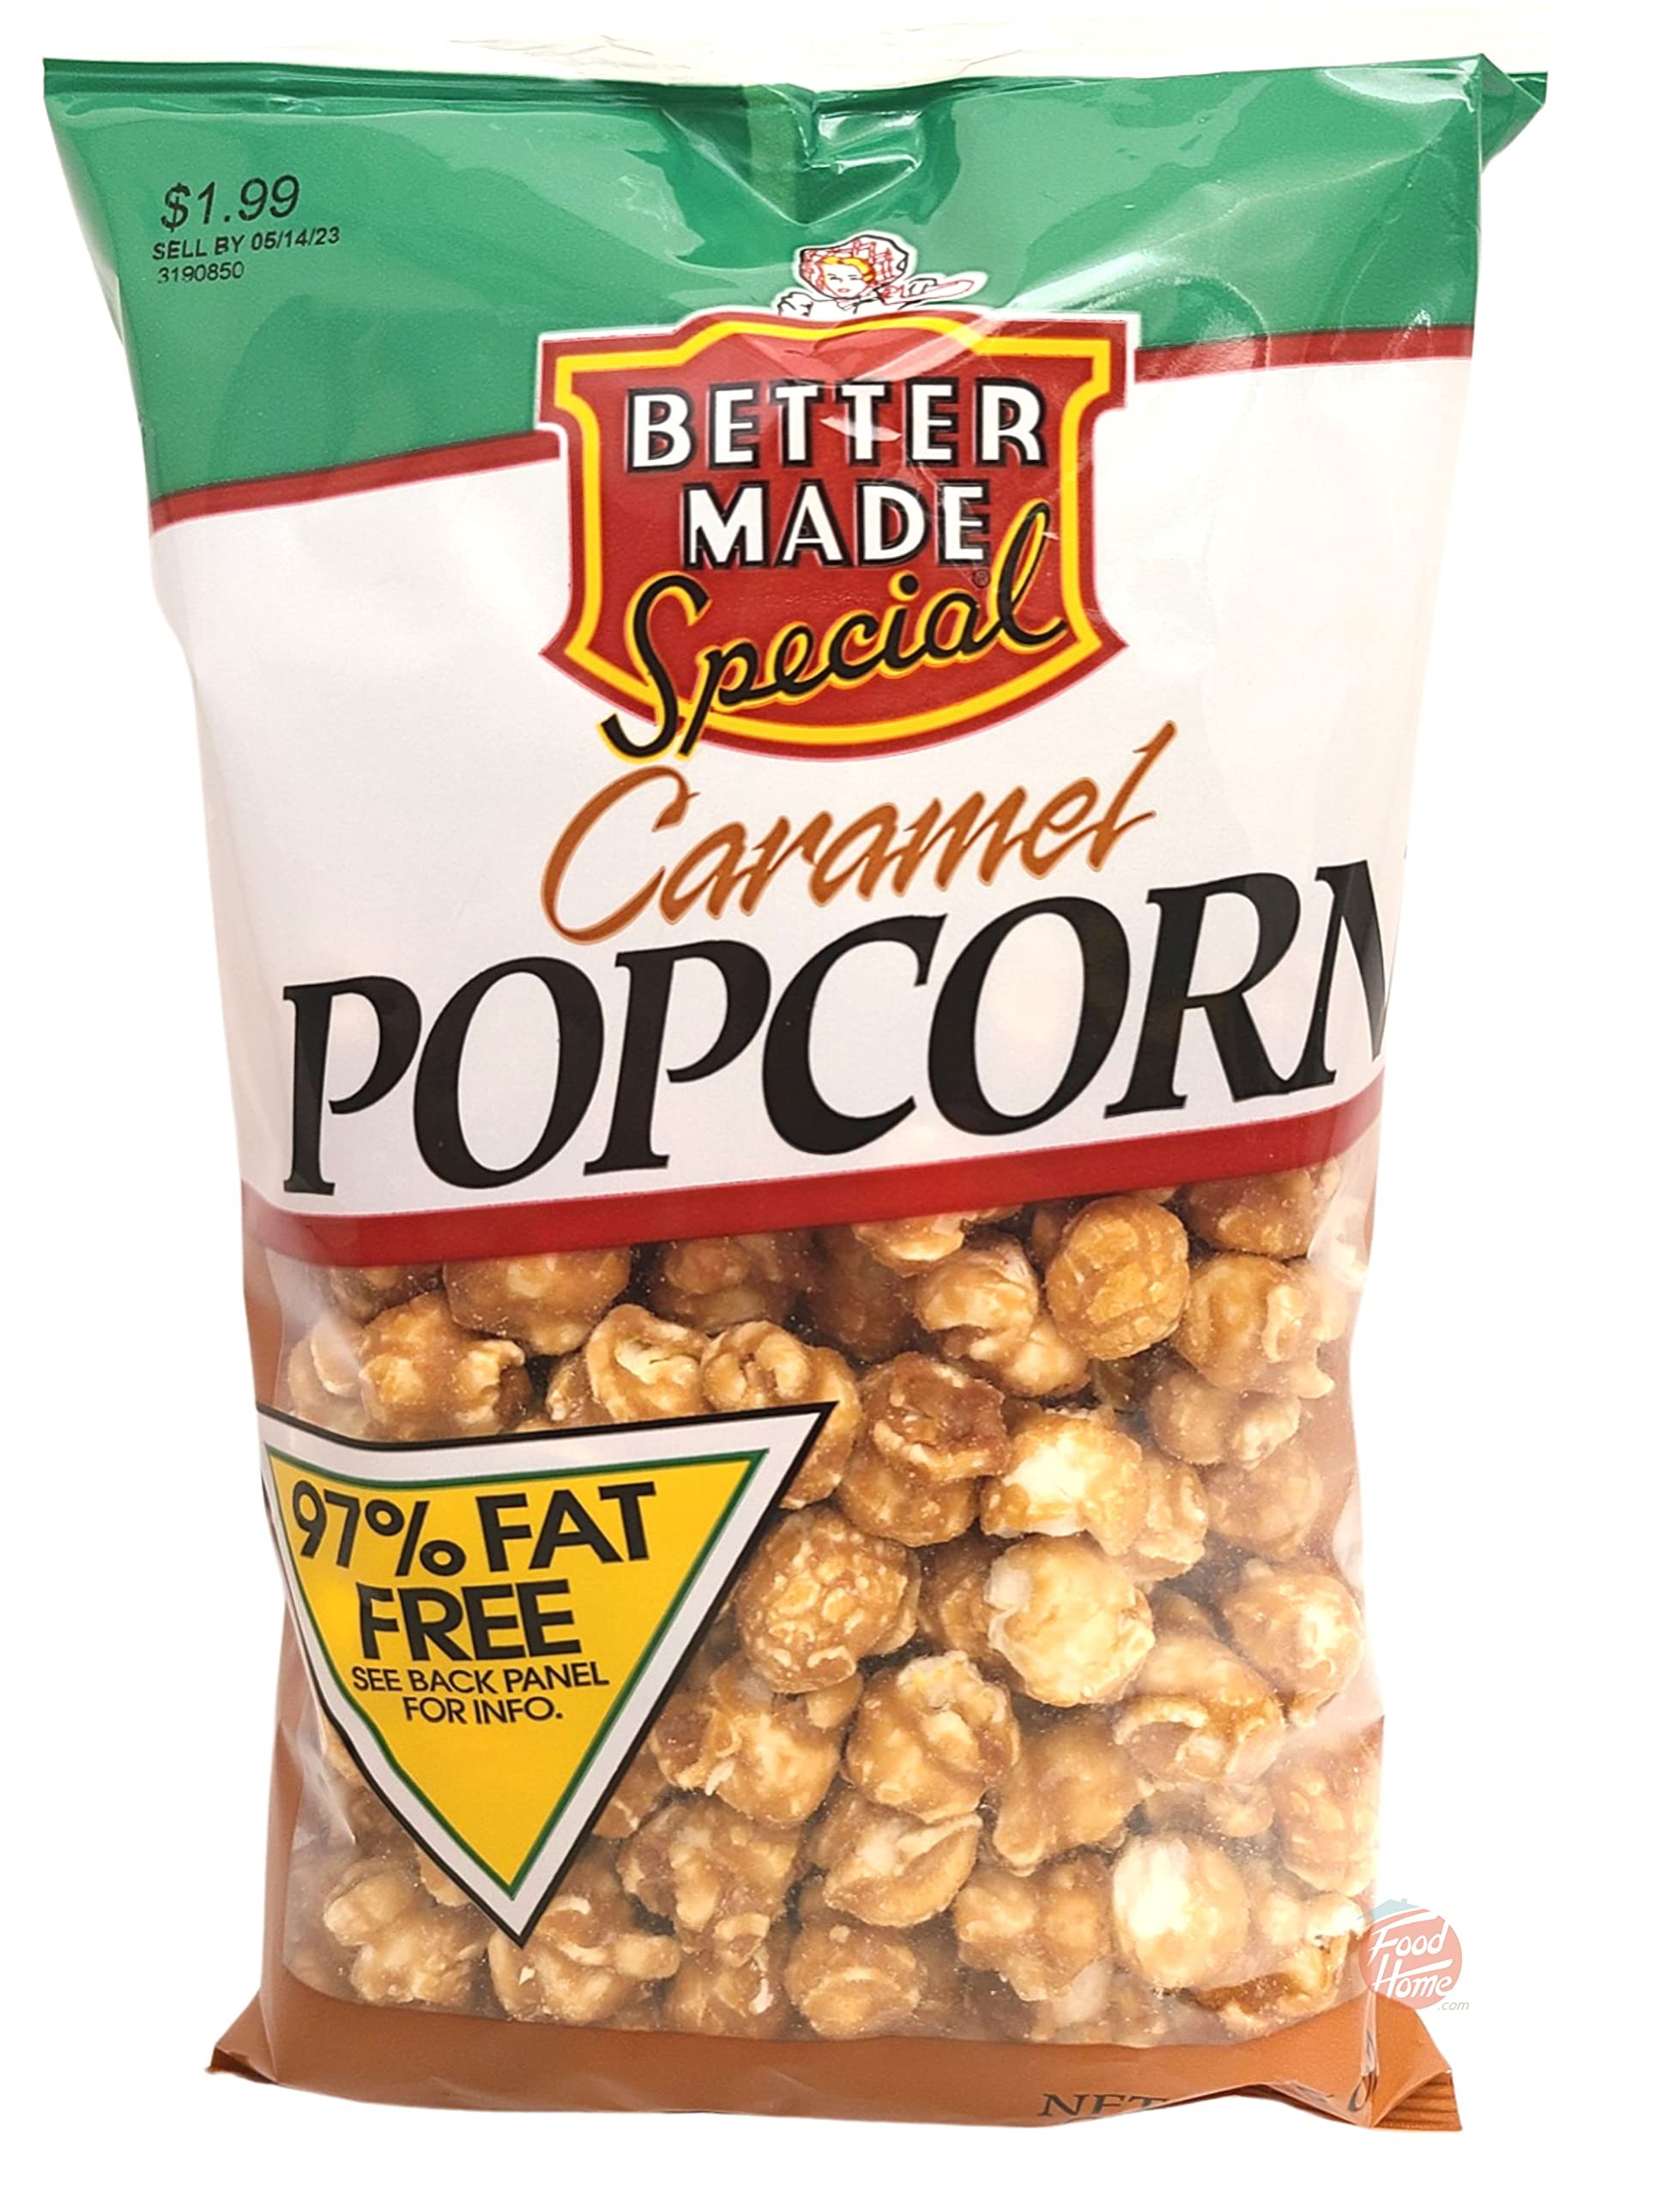
Item Name: Better Made Special Caramel Popcorn, 6 oz
Value: 6.0
Unit: Ounce

Price: 1.67